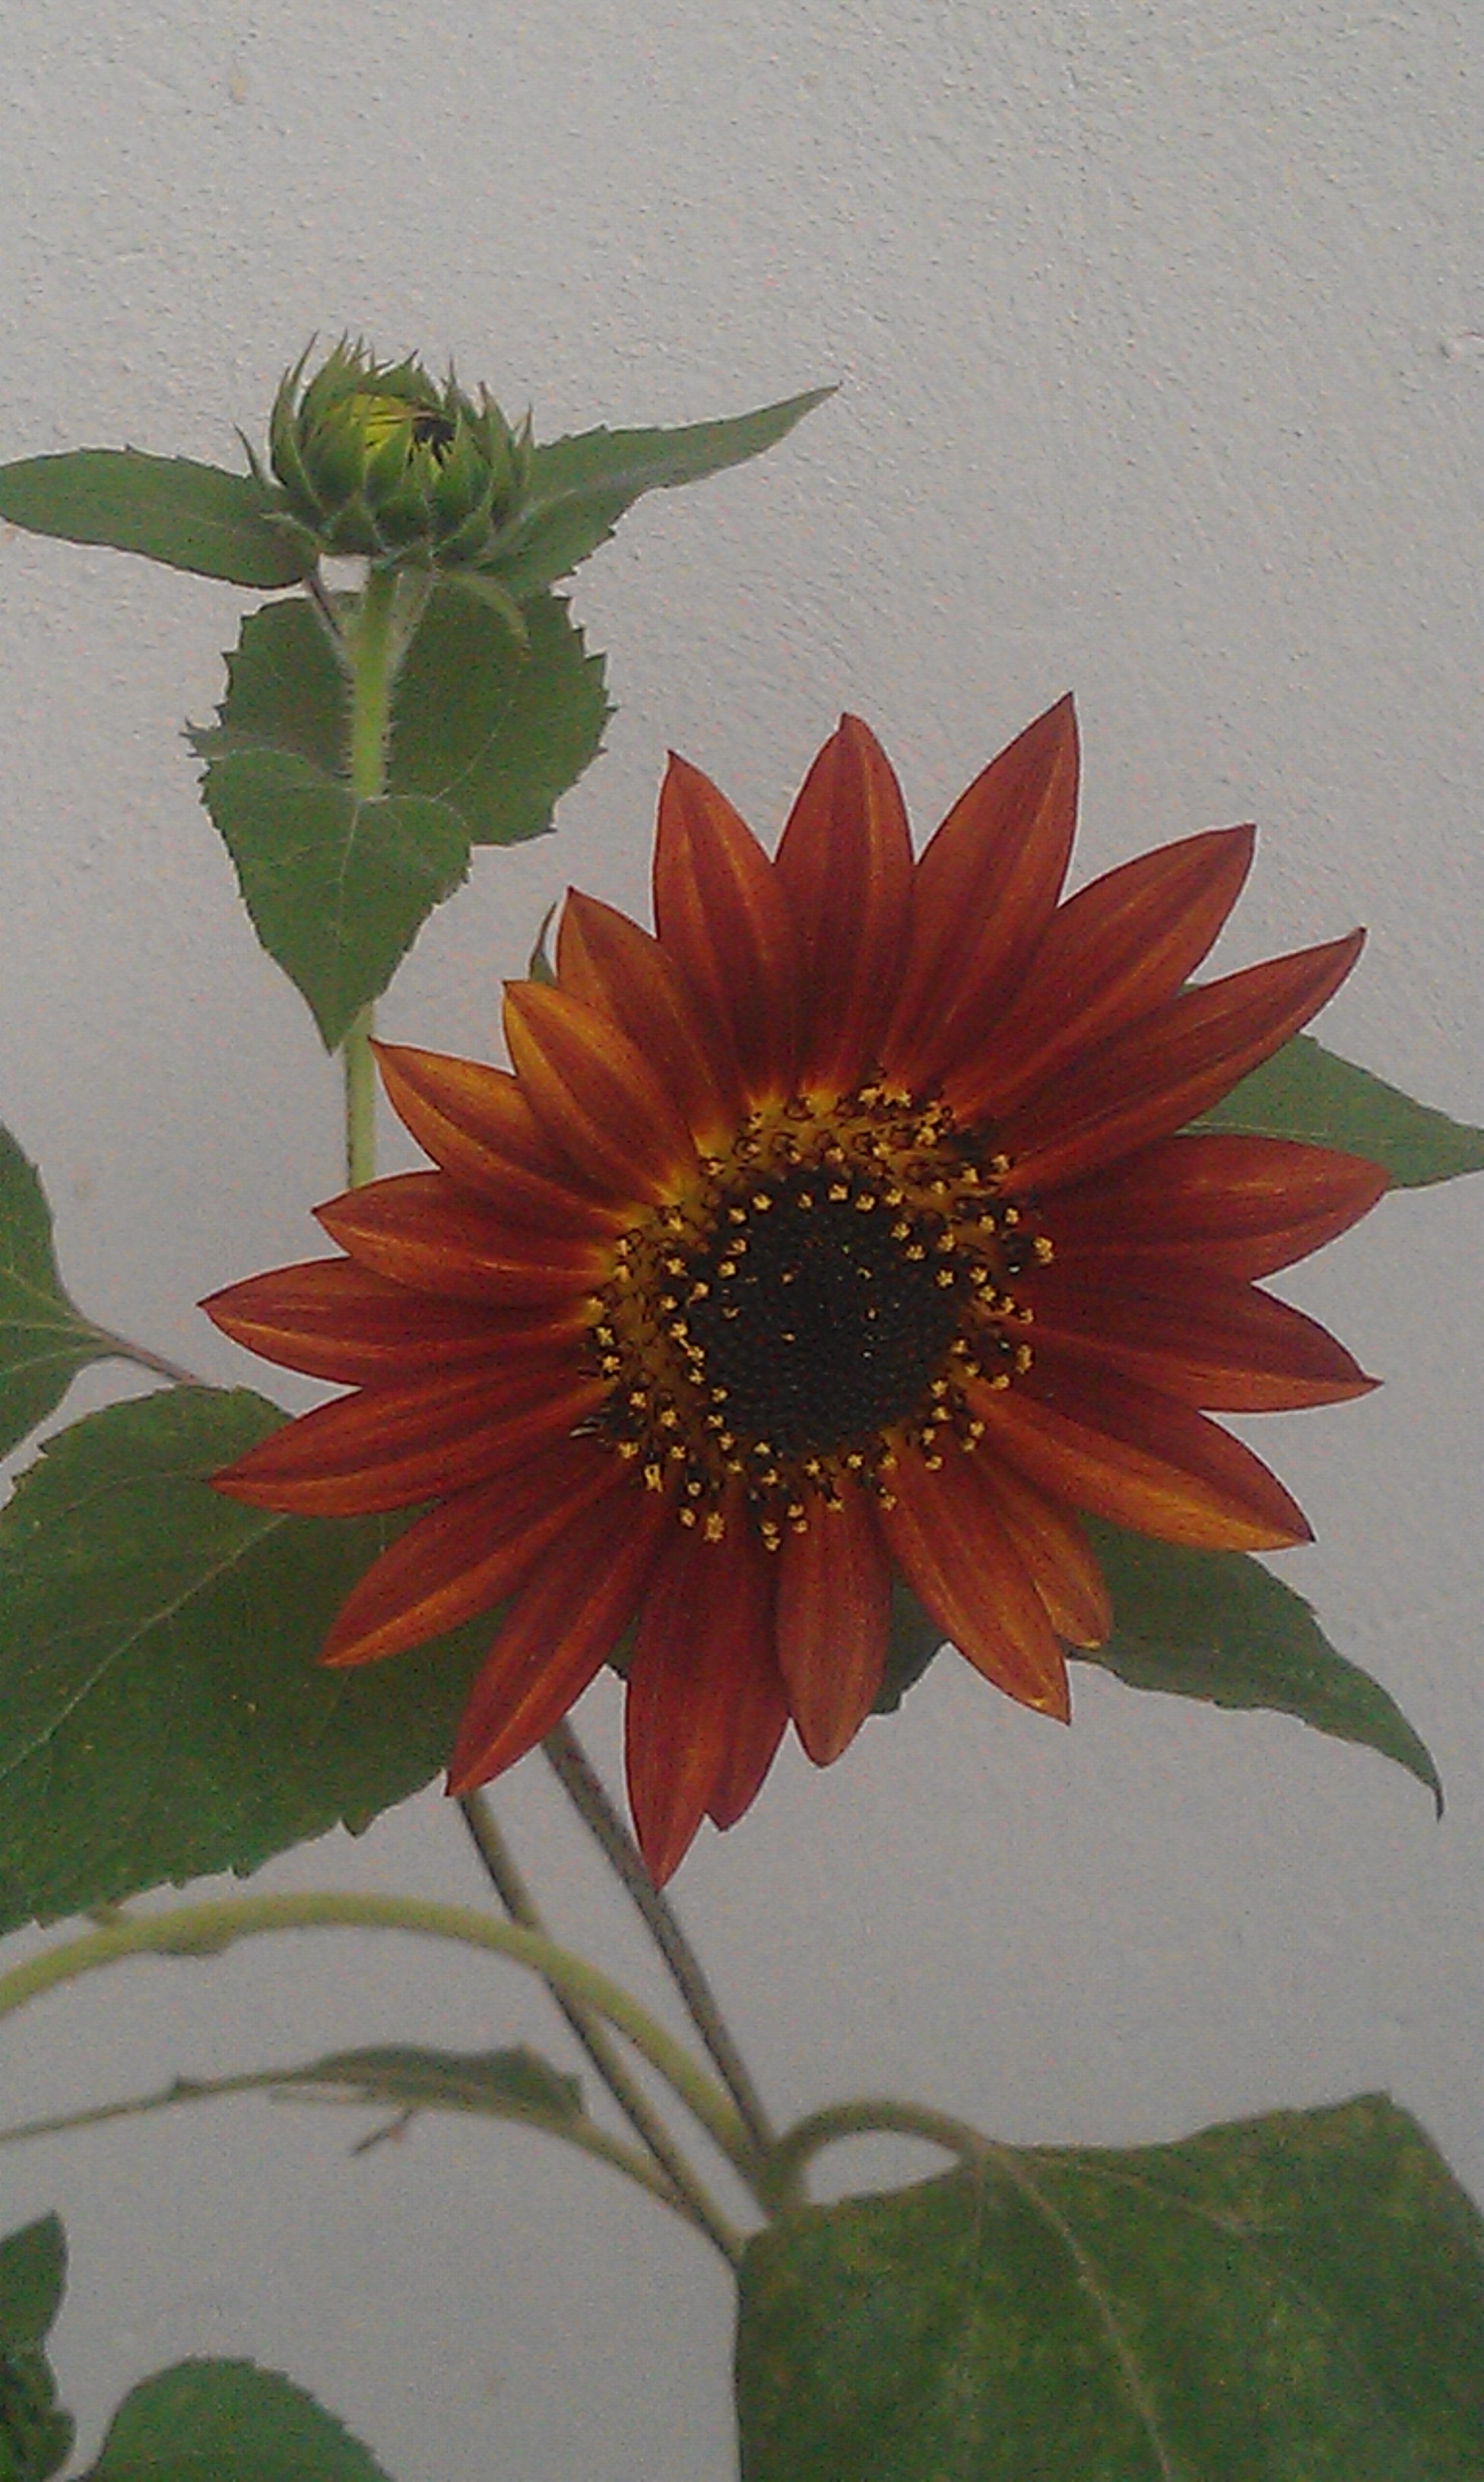
plant, flower, petal, orange, red, botany, colorful, yellow, garden, flora, sunflower, flowers, gerbera, floristry, macro photography, flowering plant, daisy family, flower bouquet, asterales, floral design, plant stem, land plant, flower arranging